Alyssa Tirtosentono

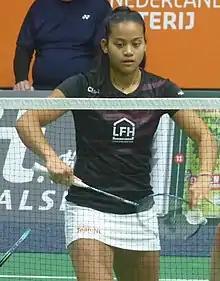

Alyssa Tirtosentono (born 29 May 2000) is a Dutch badminton player. She won a silver medal at the 2018 European Junior Championships.